Loess Plateau

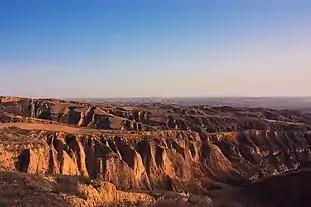
Geomorphology of the Loess Plateau

The Loess Plateau is a plateau in north-central China formed of loess, a clastic silt-like sediment formed by the accumulation of wind-blown dust. It is located southeast of the Gobi Desert and is surrounded by the Yellow River. It includes parts of the Chinese provinces of Qinghai, Gansu, Shaanxi and Shanxi. The depositional setting of the Chinese Loess Plateau was shaped by the tectonic movement in the Neogene period, after which strong southeast winds caused by the East Asian Monsoon transported sediment to the plateau during the Quaternary period. The three main morphological types in the Loess Plateau are loess platforms, ridges and hills, formed by the deposition and erosion of loess. Most of the loess comes from the Gobi Desert and other nearby deserts. The sediments were transported to the Loess Plateau during interglacial periods by southeasterly prevailing winds and winter monsoon winds. After the deposition of sediments on the plateau, they were gradually compacted to form loess under the arid climate.